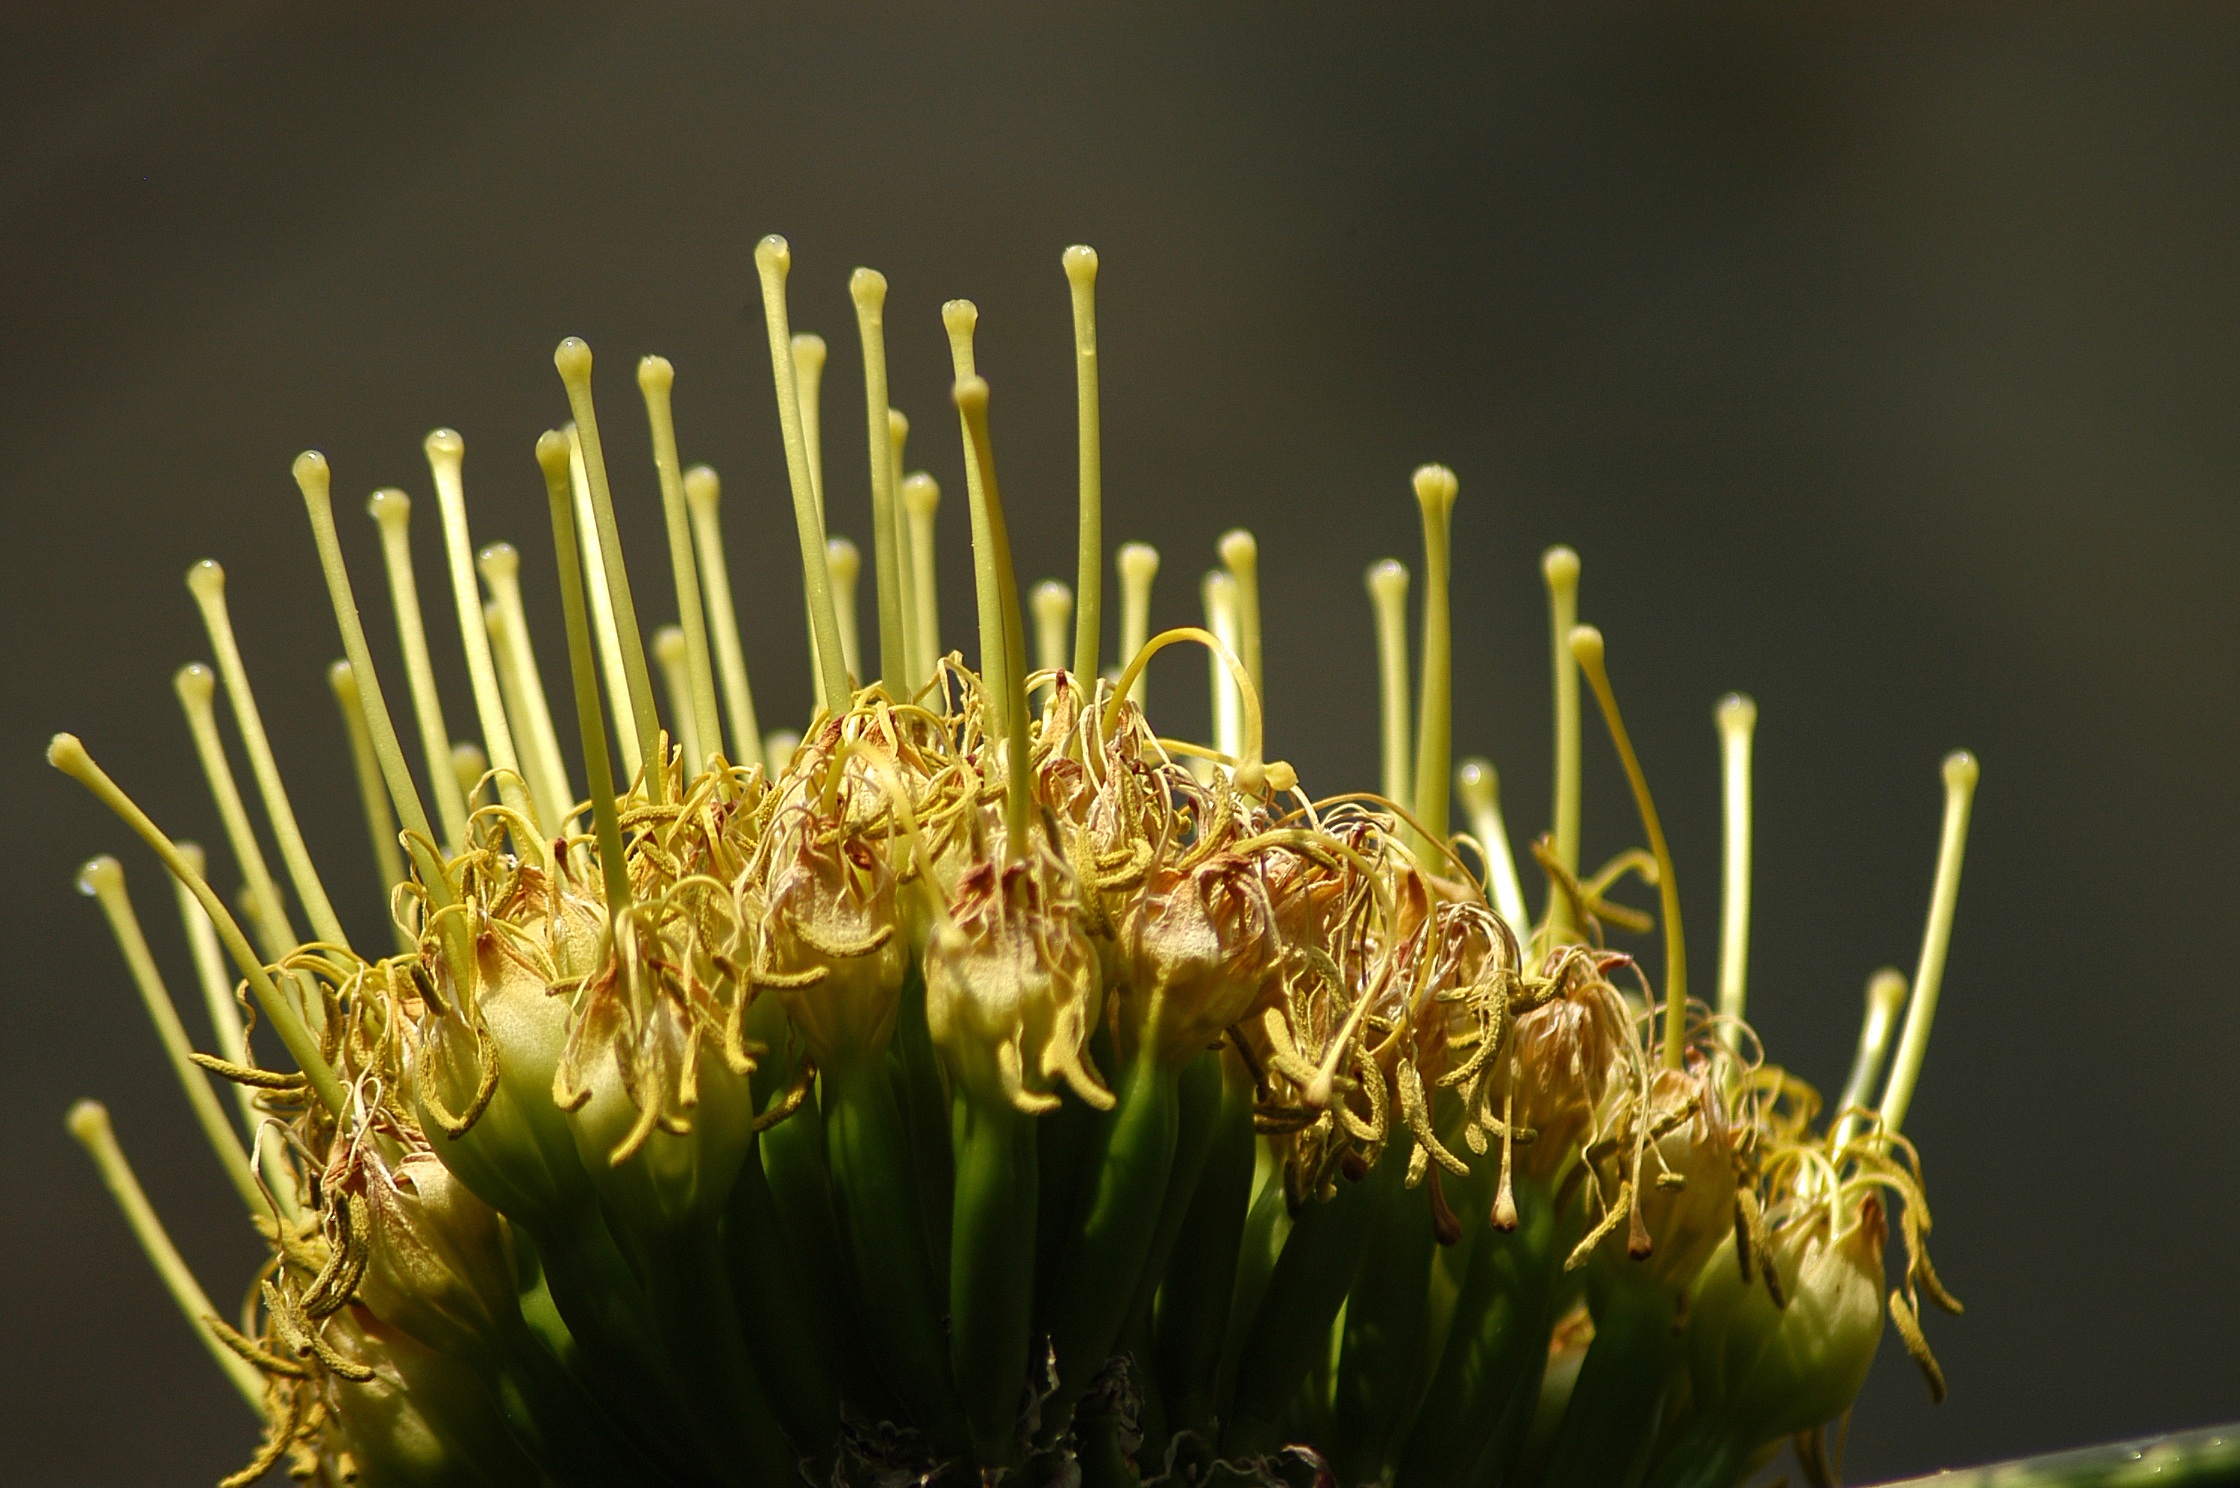
nature, grass, branch, cactus, plant, photography, sunlight, leaf, flower, macro, botany, yellow, flora, wildflower, flowers, close up, arboretum, macro photography, flowering plant, grass family, plant stem, land plant